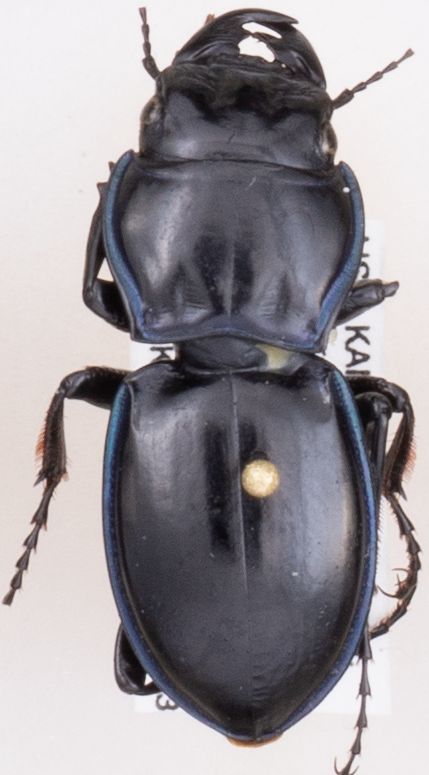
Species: Pasimachus elongatus
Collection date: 2015-08-03
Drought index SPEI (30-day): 1.13
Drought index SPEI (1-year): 0.54
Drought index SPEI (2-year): -0.24